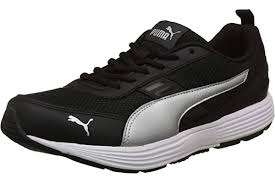
Label: Sneaker